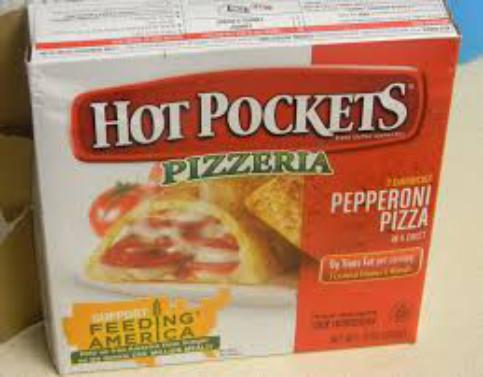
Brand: Hot Pockets
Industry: Food